Wiele, Pomeranian Voivodeship

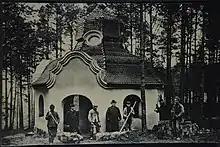
Construction of the Wiele Calvary in the early 20th century

The village was already established as early as 1300. The area is hampered by poor, sandy soil, which is why the primary crops are rye, hay and potatoes. Wiele was a royal village of the Polish Crown, administratively located in the Tuchola County in the Pomeranian Voivodeship. It was annexed by Prussia in the First Partition of Poland in 1772. In 1800 there was a church, saw-mill, bakery and flour mill which defined the Village. In 1835-36 farmers were liberated from serfdom under Prussian Law and a few farms were established. From 1871 the village was part of Germany and then it was restored to Poland, after it regained independence following World War I in 1918. The area is the home of Farmers and Artisans.